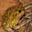
Label: frog